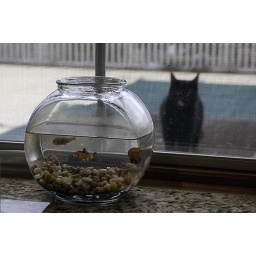
1 - Kitty saw the new fish bowl in the kitchen; she licked her tongue...